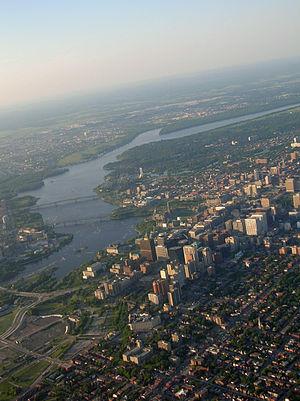
La région de la capitale nationale est la désignation fédérale officielle pour la capitale canadienne Ottawa, la ville voisine de Gatineau et ses environs. Elle est aussi appelée Ottawa-Gatineau. En 2016, la région de la capitale nationale a une population totale de 1 323 783 habitants et couvre une superficie de 5 318,36 km² entre les provinces de l'Ontario et du Québec. Elle correspond largement à la division de recensement d'Ottawa-Gatineau plus un certain nombre de petites municipalités voisines. C'est l'unique aire urbaine au Canada qui traverse une frontière provinciale.